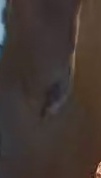
Face region: eyes (orbital_tightening_and_eye_area)
Pain indicator: obviously_present